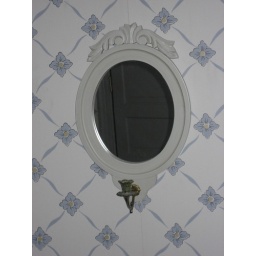
This mirror was on the wall in the bedroom of the hotel suite I stayed in this week.